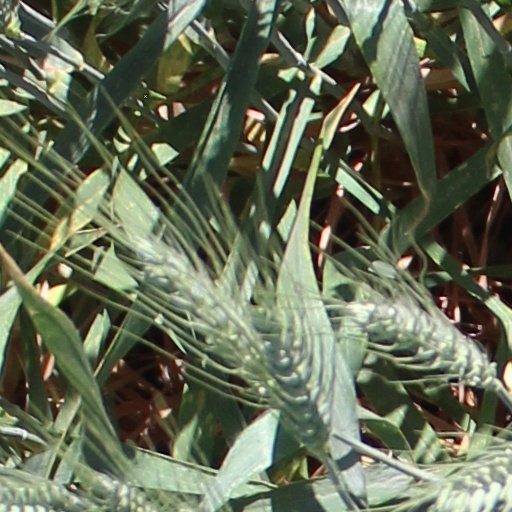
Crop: wheat